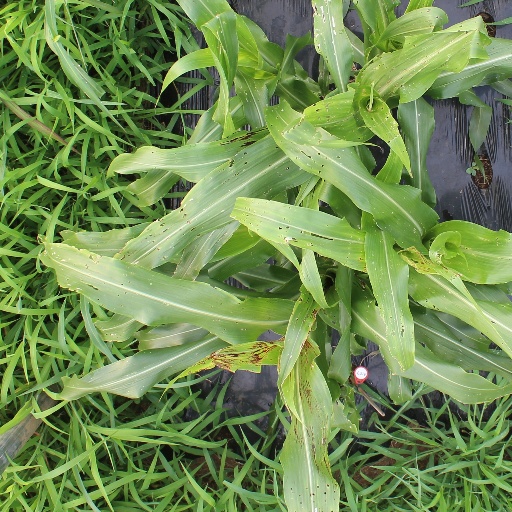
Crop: sorghum